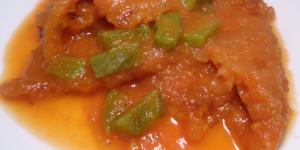
chicharron con nopales en salsa roja